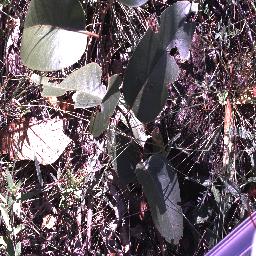
Label: negative